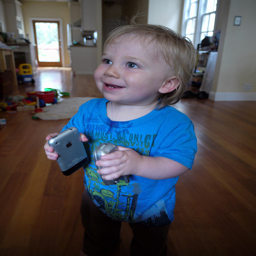
A toddler holding two cell phones in his home
a close up of a child with a cell phone
A small toddler is holding two electronic devices.
A baby walking around the house with two cell phones.
A young child holding a smart phone and an electronic device.